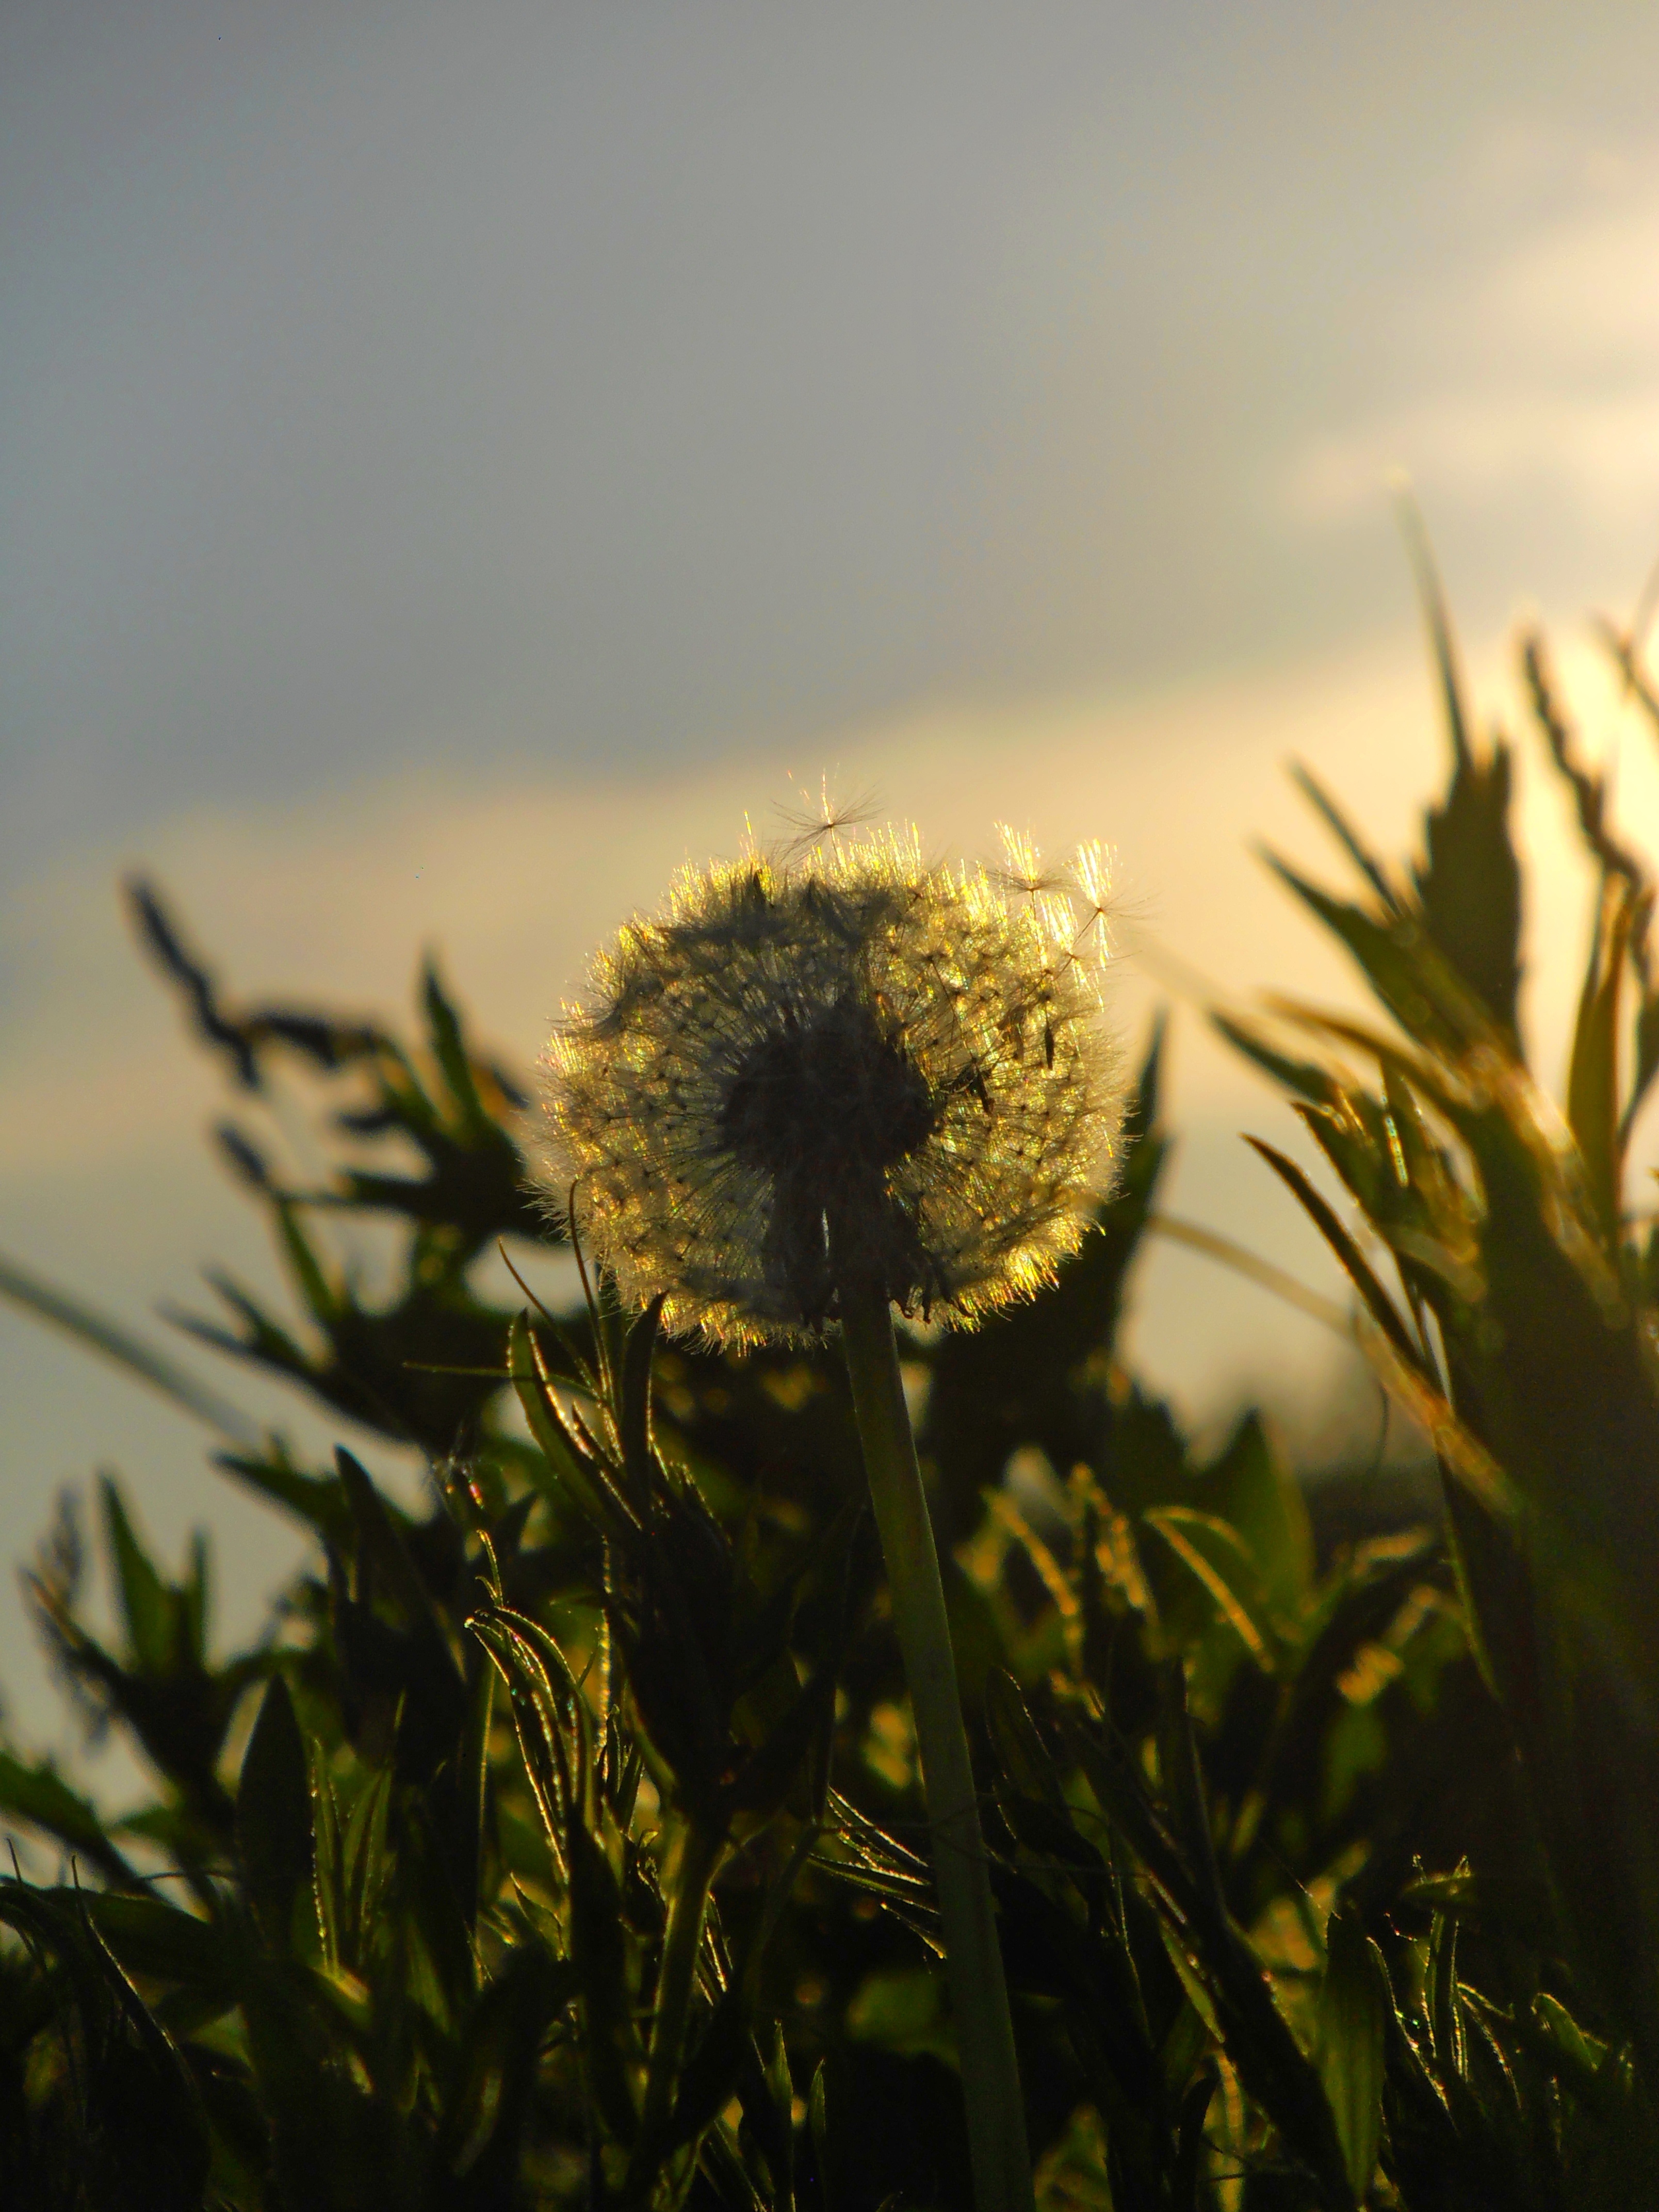
nature, grass, plant, sky, sun, sunset, field, meadow, dandelion, prairie, sunlight, morning, leaf, flower, green, botany, yellow, flora, wildflower, close up, macro photography, flowering plant, daisy family, grass family, plant stem, land plant